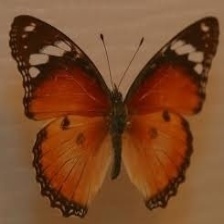
Species: DANAID EGGFLY
Butterfly family (ImageNet category): monarch